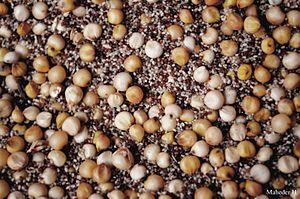
Eragrostis tef, le teff ou tef, est une espèce de plantes monocotylédones de la famille des Poaceae, cultivée comme céréale secondaire en Afrique. Cette plante, originaire des hauts-plateaux d'Érythrée et Éthiopie, où elle est l'ingrédient de base de l’injera ou de la bière t'ella, a des graines de très petite taille ; on dit qu'une poignée suffit pour ensemencer un champ entier. Ces graines dépourvues de gluten sont précieuses pour les personnes tenues de suivre un régime sans gluten.
La tella ou talla, est une bière traditionnelle originaire d'Éthiopie, habituellement faite de grains de teff, d'orge ou plus rarement de maïs ou de sorgho, et parfumée avec des feuilles de gesho, sorte de houblon local. La tella non filtrée contient de 2 à 4 % d'alcool, alors que la tella filtrée contient 6 % d'alcool.